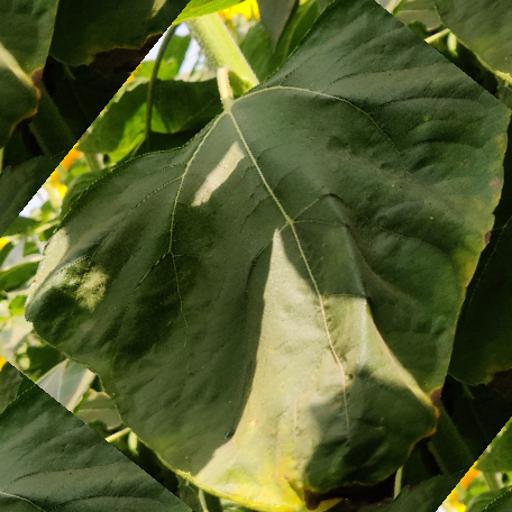
Label: Downy_mildew